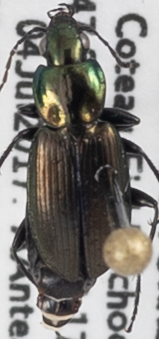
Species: Agonum cupreum
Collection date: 2017-07-04
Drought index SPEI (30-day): -0.62
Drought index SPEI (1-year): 0.54
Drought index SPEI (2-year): -0.32